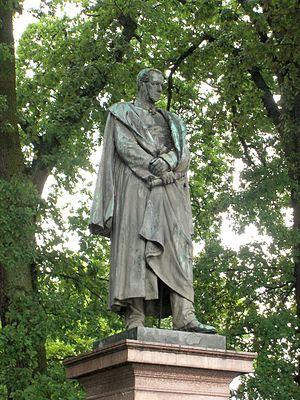
Helmuth Karl Bernhard, comte von Moltke, né le 26 octobre 1800 à Parchim, mort le 24 avril 1891 à Berlin, est un maréchal prussien qui a servi comme chef du Grand État-Major général de l'Armée prussienne, notamment pendant les guerres contre l'Autriche en 1866 et contre la France en 1870-1871.